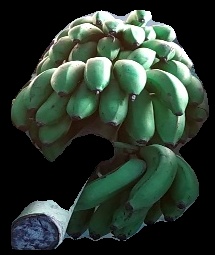
Variety: rasbale
Grade: grade2